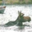
Label: deer